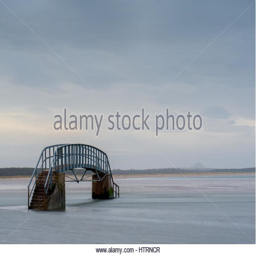
a foot bridge only passable at low tide